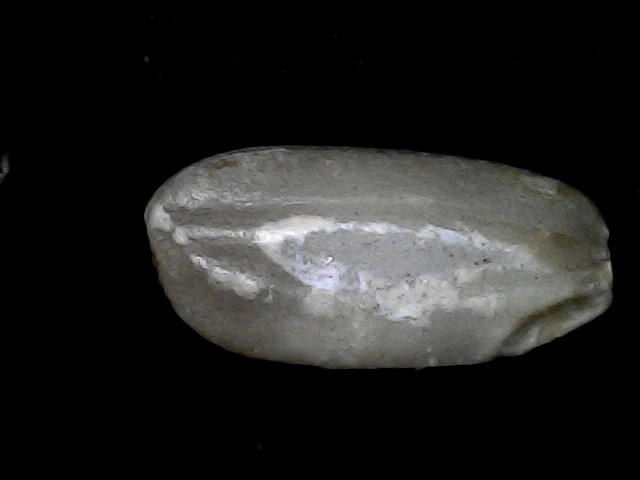
Rice variety: BD33